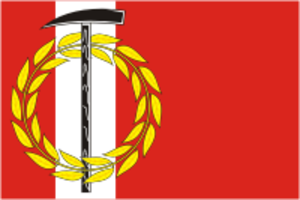
Kopejsk
Kopejsk er en by i Tjeljabinsk oblast, Urals føderale distrikt i Den Russiske Føderation. Byen ligger i den sydlige del af den Vestsibiriske slette og grænser op til byen Tjeljabinsk. Kopejsk, der er en del af Tjeljabinsk storbyområde, har 147.573 indbyggere, og ligger nær bredden af søen Polovinnoje.